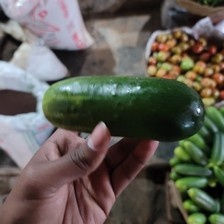
Label: cucumber